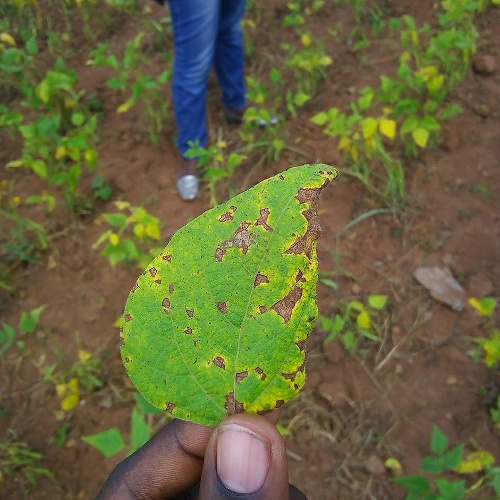
Leaf condition: angular_leaf_spot